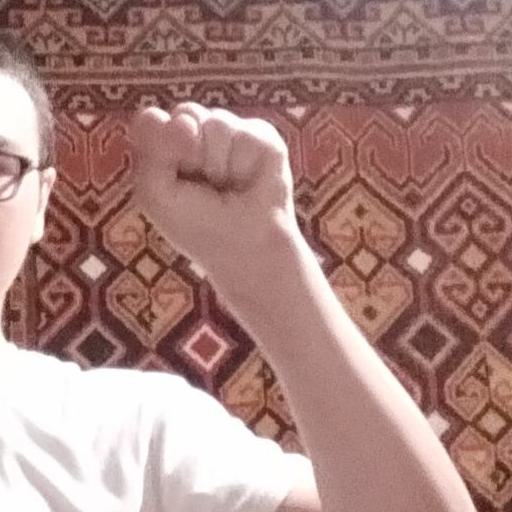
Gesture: fist